Lucy Adeline Briggs Cole Rawson Peckinpah Smallman

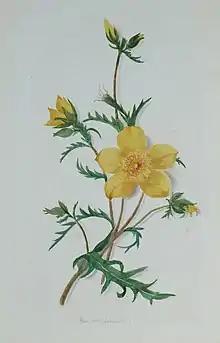
Painting of an unidentified yellow flower, signed Rawson-Peckinpah.

Lucy Adeline Briggs (25 August 1840 – 12 October 1920) was an American watercolor botanical artist and botanical collector.